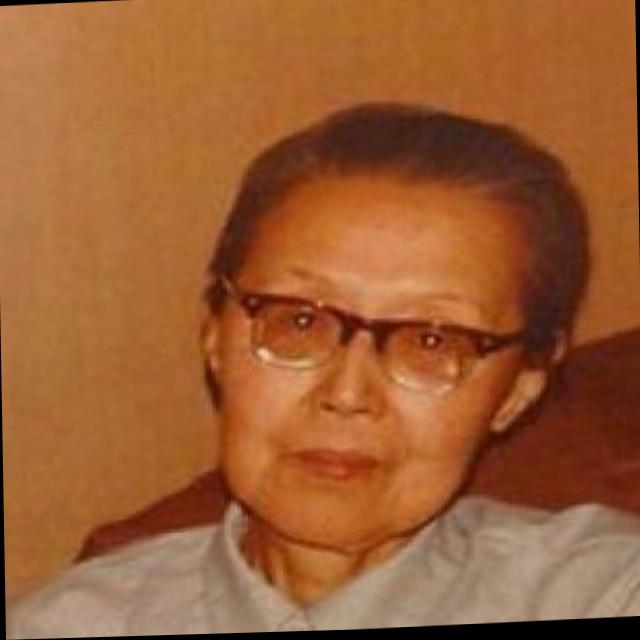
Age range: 65+